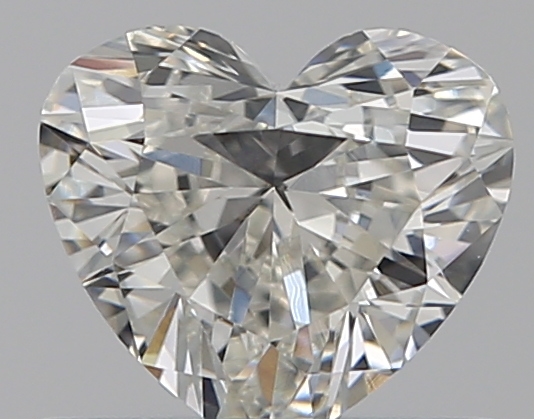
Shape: heart
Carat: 0.5
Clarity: VS2
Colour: I
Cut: VG
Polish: EX
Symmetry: VG
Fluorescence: F
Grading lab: GIA
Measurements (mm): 4.95 x 5.57 x 2.95